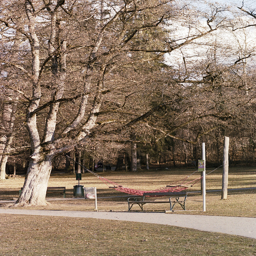
A photo of a park with a hammock in the tree.
A red hammock set up in a wooded park.
A park landscape with a hammock by a tree
An empty bench and hammock in a park.
a hammock near a tree in a park